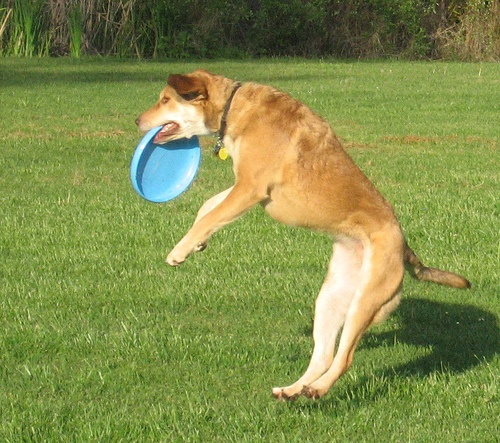
A dog catching a blue Frisbee on a field.
a close up of a dog jumping in the air with a frisbee in its mouth
A dog catches a frisbee while playing in the park.
A tan dog jumps up to catch a frisbee.
The dog is enjoying the exciting game of frisbee.